Odjak of Algiers

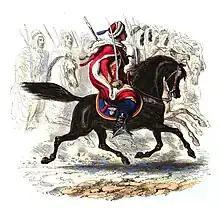
Algerian Deylikal Spahi unit

Living commonly in large barracks just like professional armies around the world, the Janissaries of Algiers were lodged in seven or eight such barracks in Algiers, each housing around 700 and 800 all the way up to 2,000 men. As it was usual for Odjak officers to own slaves, the work required to keep the barracks in good condition was largely performed by these slaves. Hense why the Barracks had a notoriety for being nicely built, ideally organized and cleaned.